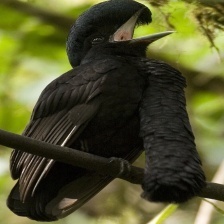
Species: UMBRELLA BIRD
Scientific name: CEPHALOPTERUS